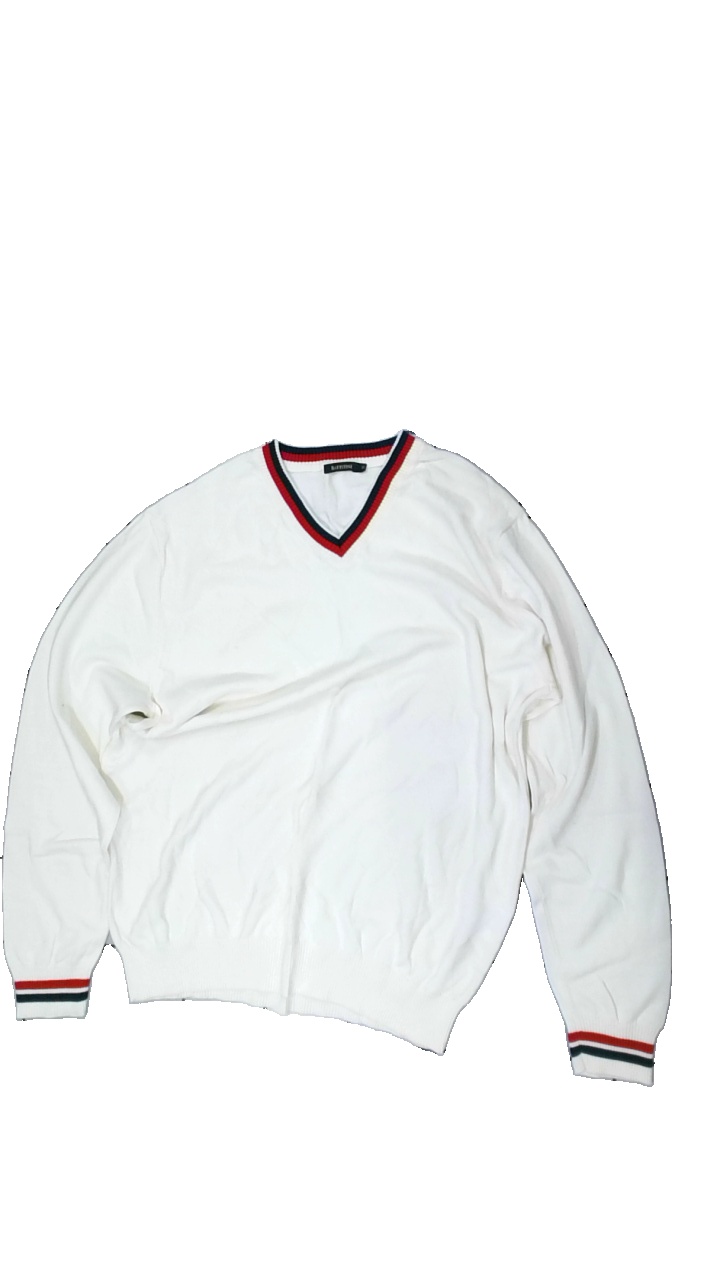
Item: Sweater (Ladies)
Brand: Batistini (dressman)
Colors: White, Blue, Red
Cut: Regular, V-collar
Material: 100% cotton
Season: All
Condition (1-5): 4
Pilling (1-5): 4
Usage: Reuse
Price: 50-100